Giovanni Antonio Lecchi

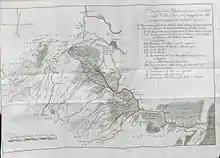
Map from "Memorie idrostatico-storiche delle operazioni eseguite nell'inalveazione del Reno di Bologna", 1773

Giovanni Antonio Lecchi was born in 1702 into a prominent noble family of Milan. His family owned Villa Lecchi in Crescenzago. After completing his studies at the Jesuit College of Brera in Milan, he joined the Society of Jesus in 1718, and professed his fourth vow on 15 August 1736.